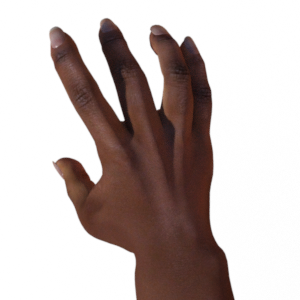
Label: paper